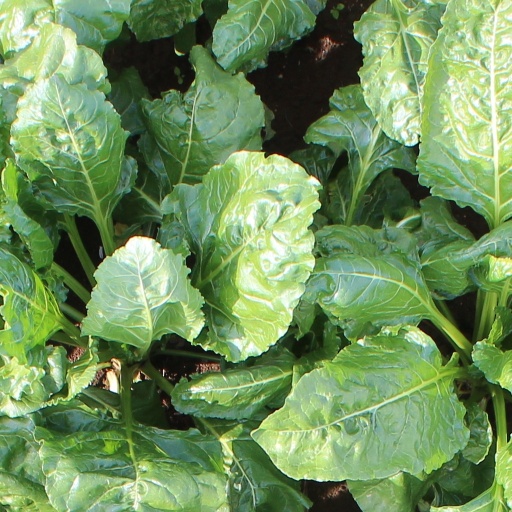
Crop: sugar beet